Before I Forget (video game)

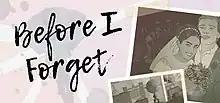

Before I Forget is an exploration game developed and published by 3-Fold Games. It was originally released in 2020 as a Humble Original on personal computers and was ported to consoles a year later. It depicts the effects of Alzheimer's disease on a woman who is trying to recall her life.